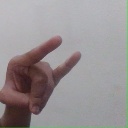
अक्षर: च